Woolbeding

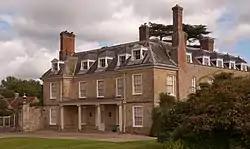
Woolbeding House

Woolbeding was listed in the Domesday Book (1086) in the ancient hundred of Easebourne as having 24 households: 14 villagers, 5 smallholders and five slaves; with woodland, ploughing land, meadows, a mill and church, it had a value to the lord of the manor of £6.